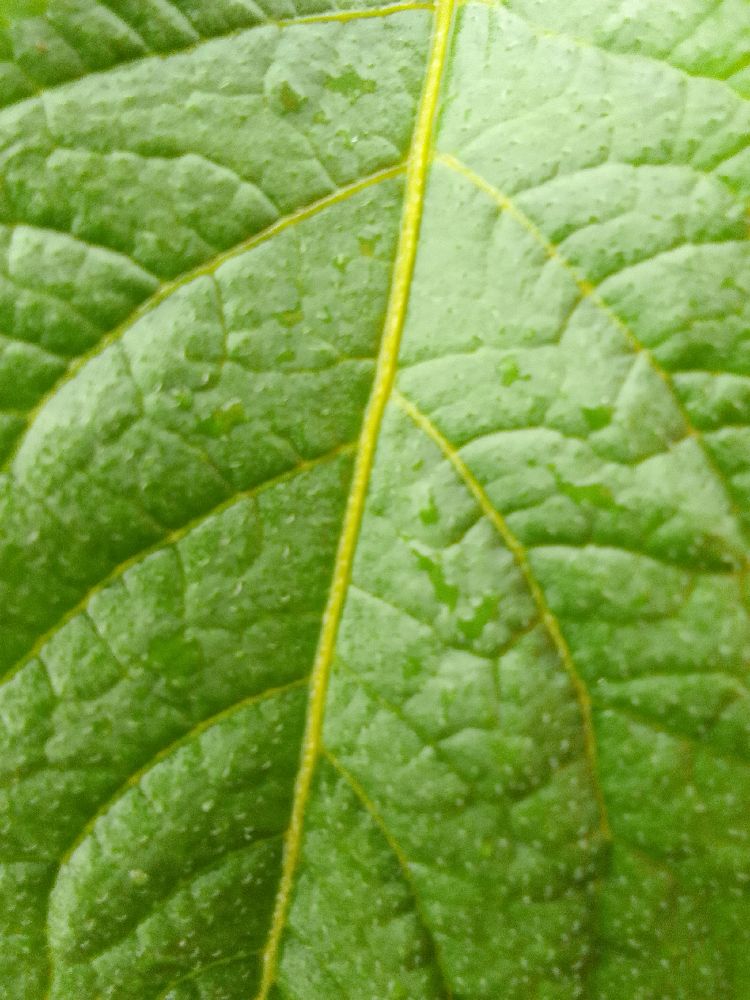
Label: Healthy